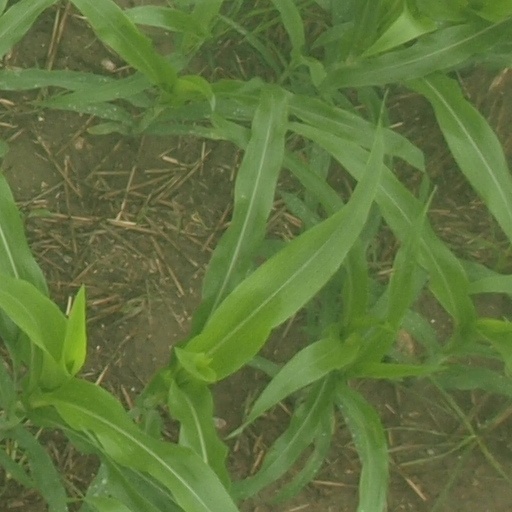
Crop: maize; corn